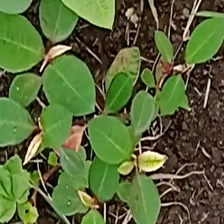
Weed species: Moti_dudhi(Euphorbia_geneculata_L)